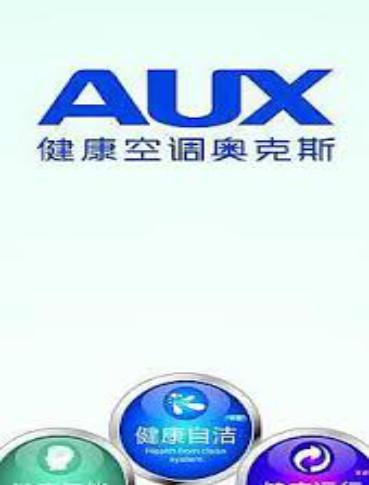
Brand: auxx-2
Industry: Electronic